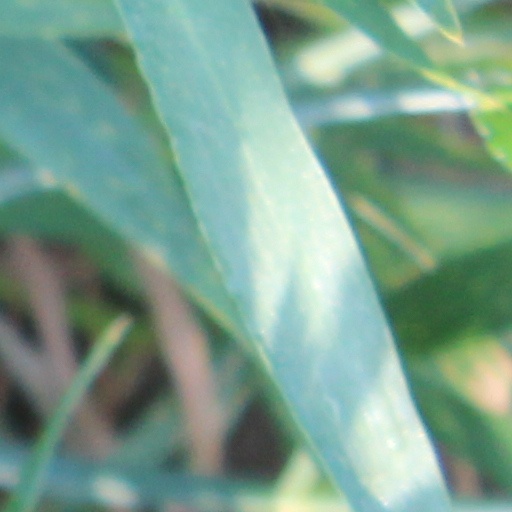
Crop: wheat